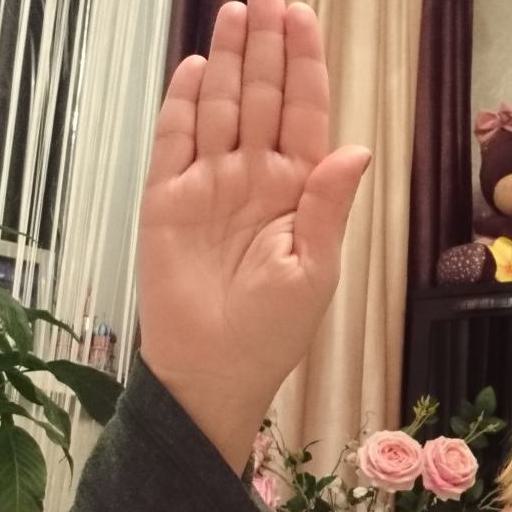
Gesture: stop